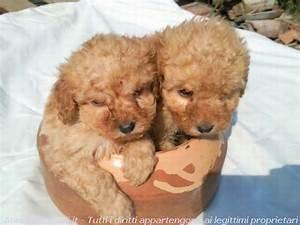
dog